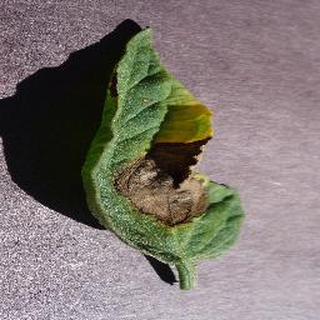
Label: tomato_early_blight